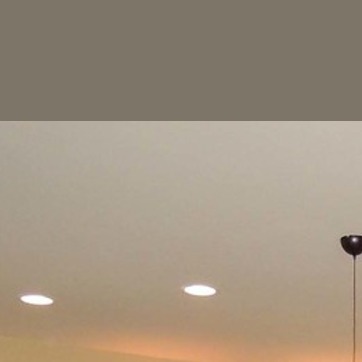
Material: painted